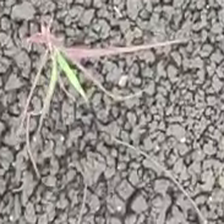
Weed species: Digitaria_SP_(Digitaria Sanguinalis )